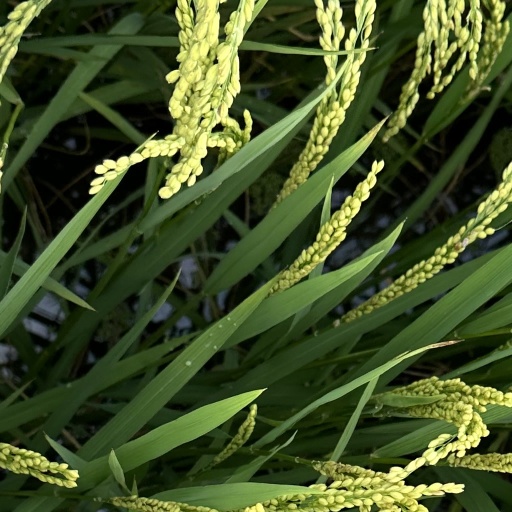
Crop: rice